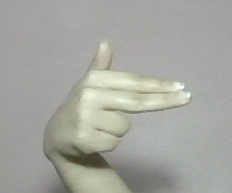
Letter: ghain